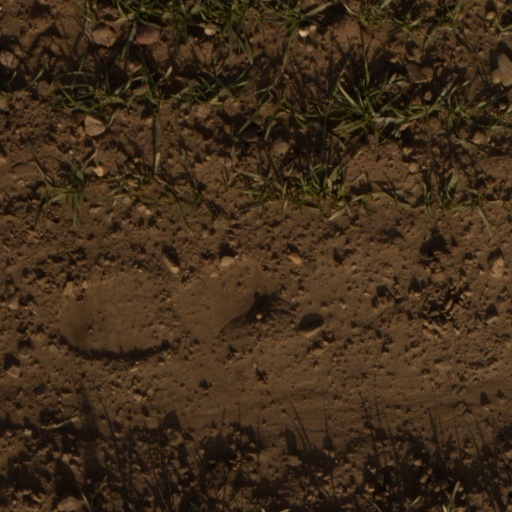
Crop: wheat